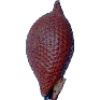
Label: Salak 1